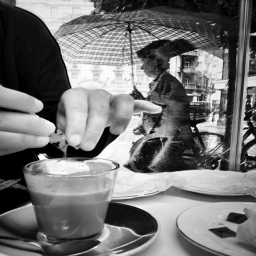
Hands hover above a drink on a saucer at a table in front of a window that reflects a person passing by.
a person is putting something in a drink at a table
A person pours sugar into their coffee drink.
A bicyclist rides by the person having a drink in a restaurant.
A drink in a glass cup on a table in front of a woman with an umbrella.